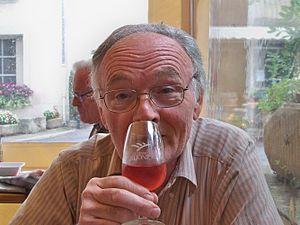
dégustation de vin
Le tavel, est un vin d'appellation d'origine contrôlée produit sur les communes de Tavel et de Roquemaure, dans le Gard. Les vins de Tavel sont tous des rosés. C'est la seule appellation rhodanienne à ne faire que du vin rosé. Le romancier Honoré de Balzac disait que c'était l'un des rares rosés que l'on puisse avantageusement laisser vieillir.